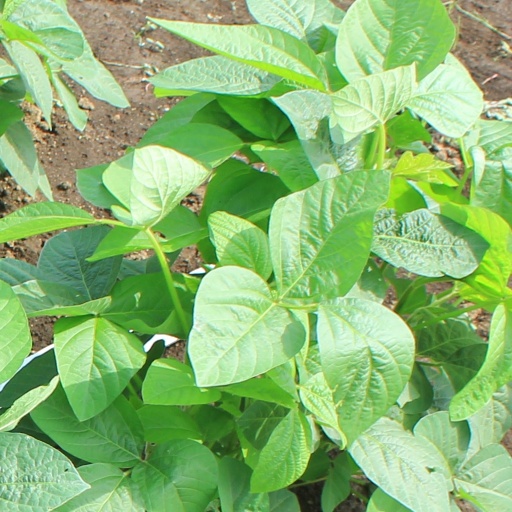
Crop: soybean